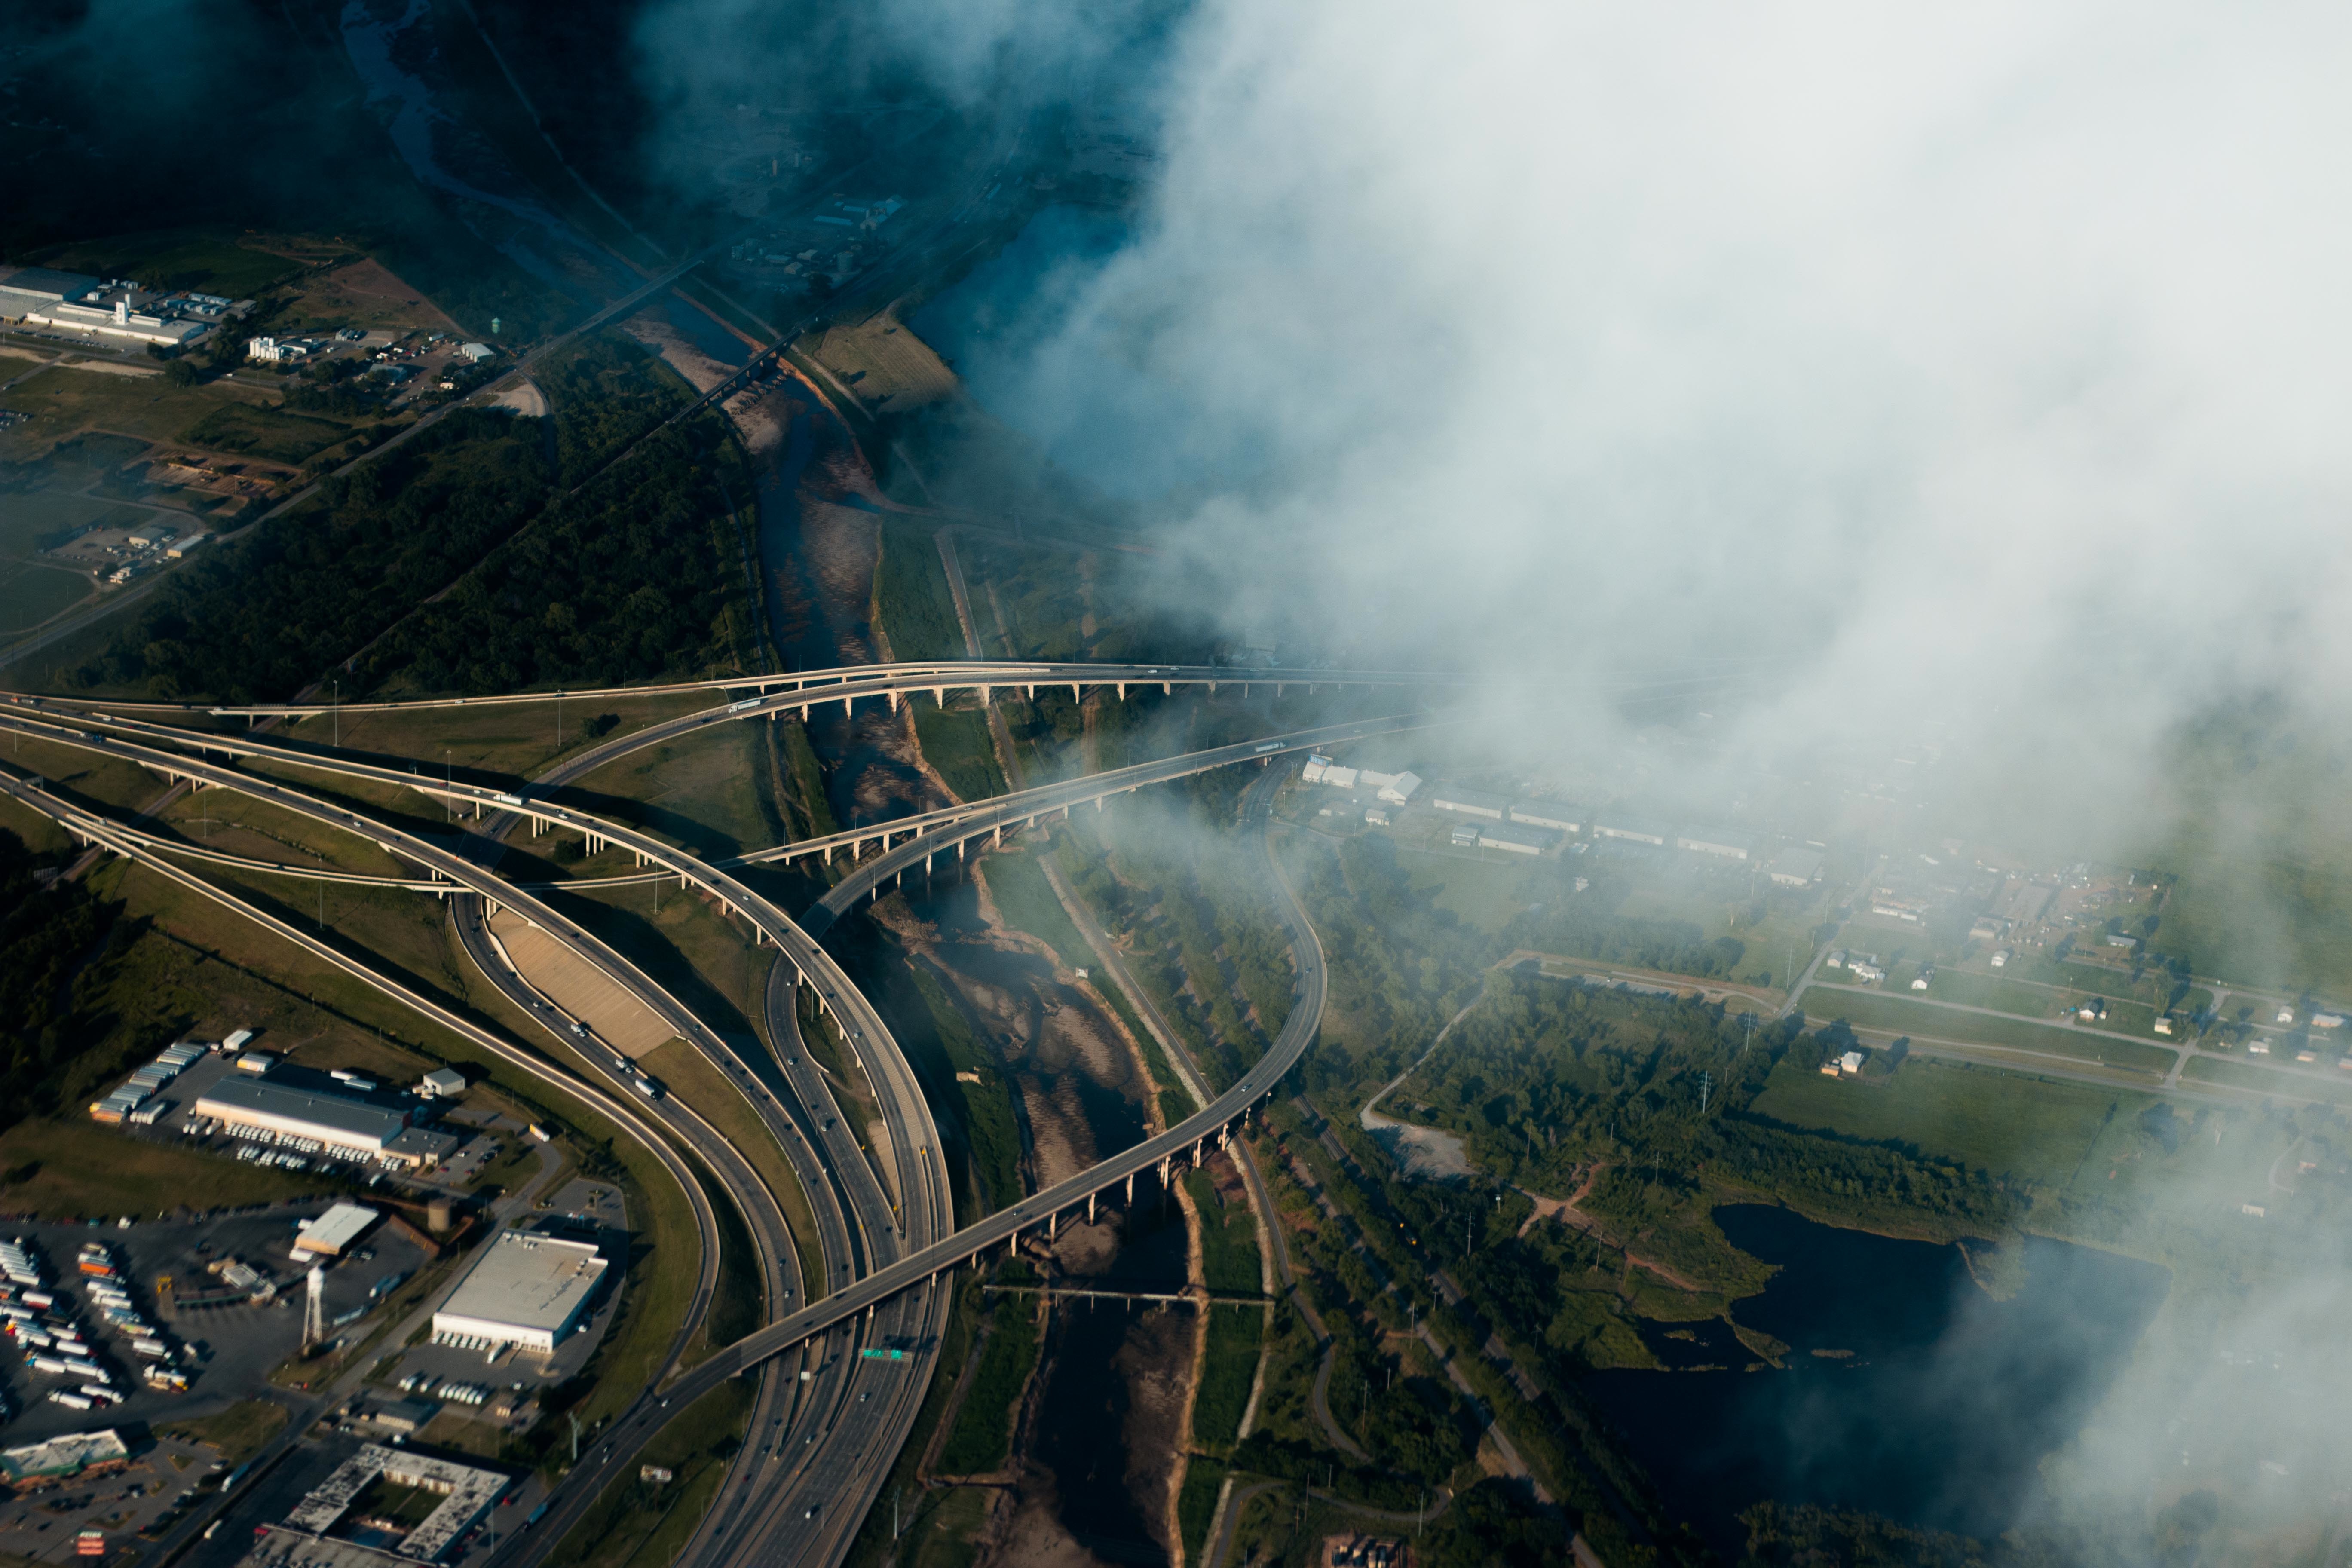
cloud, city, freeway, reflection, vehicle, flight, aerial view, drone view, screenshot, aerial photography, atmosphere of earth